Peter Jay Munro

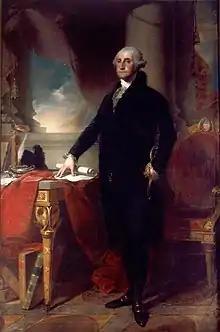
Lansdowne portrait of George Washington, commissioned by Munro,

After returning to the United States, Munro studied law in New York City with Aaron Burr before representing Westchester as a Federalist in the New York State Assembly from 1814 to 1815 during the 38th New York State Legislature and in the Constitutional Convention in 1821.